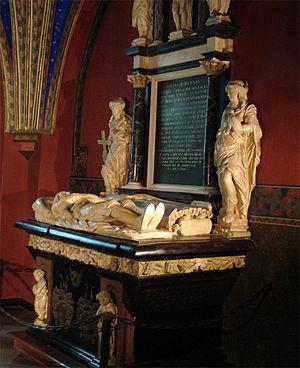
Torsten Stålhandske ou Stålhansch dans une graphie suédoise de l'époque, aussi connu dans la littérature allemande comme Torsten Staalhansch, était un noble finlandais au service de la Suède, dont la Finlande faisait alors partie, pendant la guerre de Trente Ans. Il doit son surnom qui signifie « Gant d'acier » à sa poigne fameuse, dont il écrasait les doigts des prisonniers.